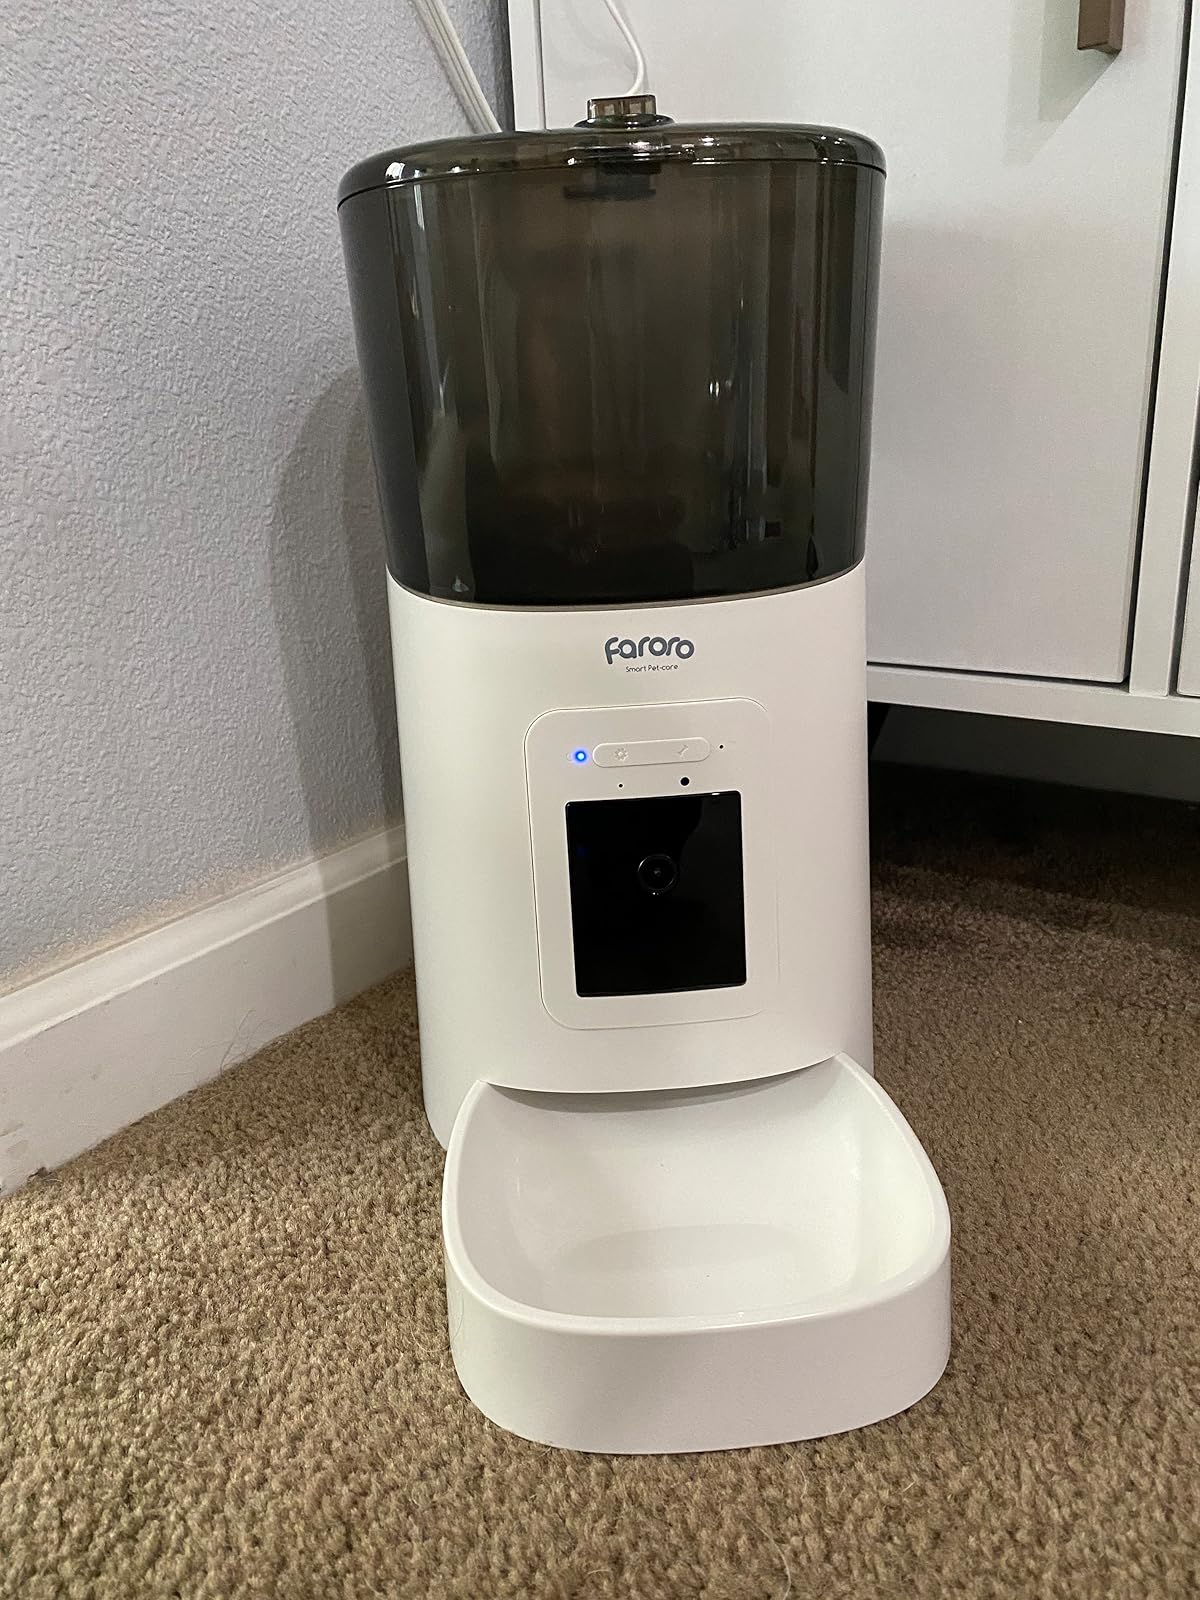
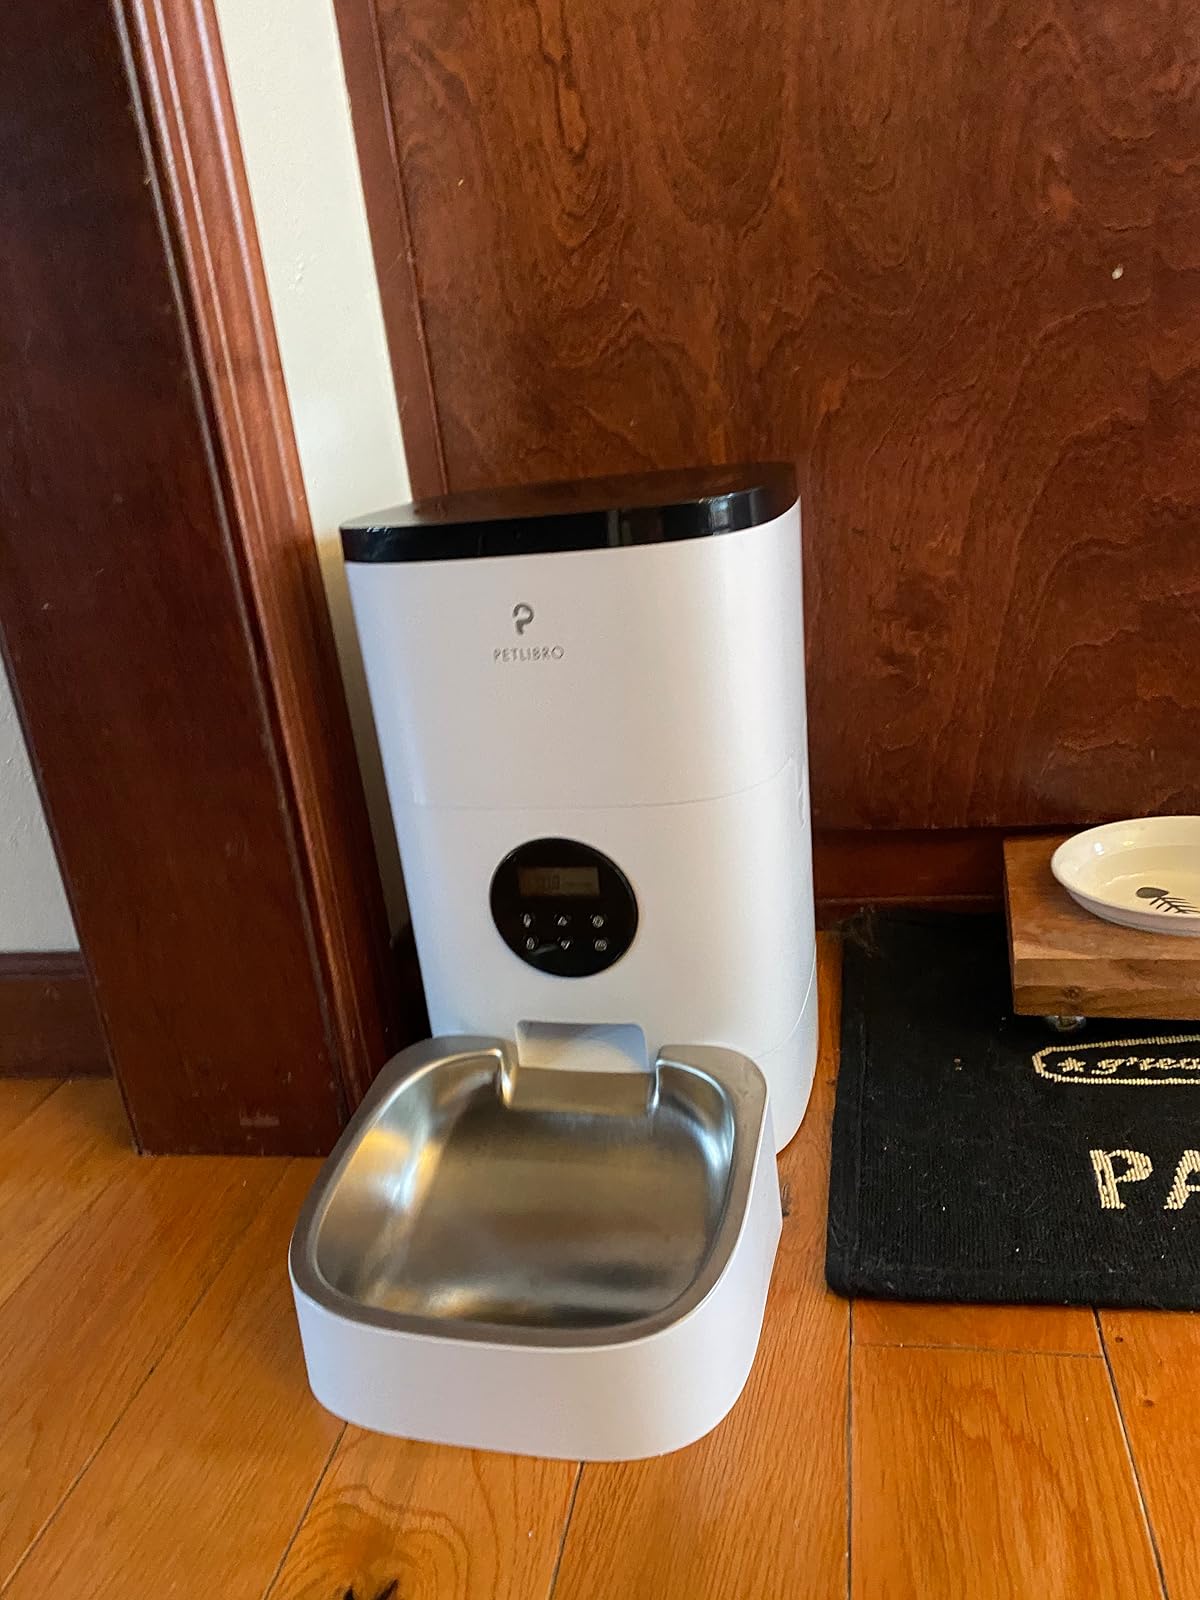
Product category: items_feeder
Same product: no